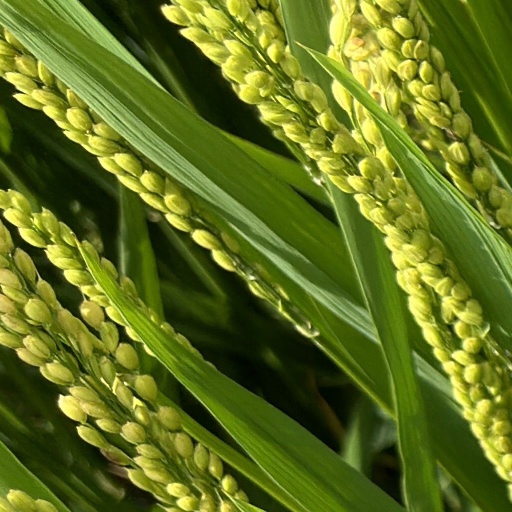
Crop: rice